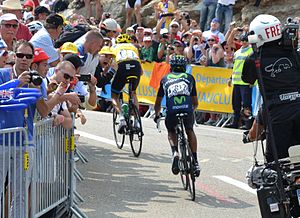
Tour de France 2013
Tour de France 2013 var den 100. udgave af Tour de France og begyndte den 29. juni 2013. De 21 etaper på i alt 3.404 kilometer kørtes udelukkende i Frankrig. Forrige gang det skete var i 1988. De første tre etaper kørtes på Korsika i departementet Corse-du-Sud og Haute-Corse, som samtidigt besøgtes for første gang i Tourens historie. Det inkluderede nogen af de mest berømte bjerge i løbets historie, heriblandt en bjergafslutning på Mont Ventoux på 15. etape, Col de la Madeleine på 19. etape og for første gang en dobbelttur over og med afslutning på Alpe d'Huez på 18. etape.